Magic angle spinning

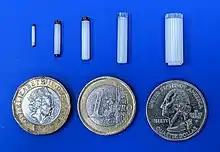
Bruker MAS rotors. From left to right: 1.3 mm (up to 67 kHz), 2.5 mm (up to 35 kHz), 3.2 mm (up to 24 kHz), 4 mm (up to 15 kHz), 7 mm (up to 7 kHz)

The spinning of the sample is achieved via an impulse air turbine mechanism, where the sample tube is lifted with a frictionless compressed gas bearing and spun with a gas drive. Sample tubes are hollow cylinders coming in a variety of outer diameters ranging from 0.70 to 7 mm, mounted with a turbine cap. The rotors are typically made from zirconium oxide, although other ceramic materials (silicon nitride) or polymers (poly(methyl methacrylate) (PMMA), polyoxymethylene (POM)) can be found. Removable caps close the ends of the sample tube. They are made from a range of materials typically Kel-F, Vespel, or zirconia and boron nitride for an extended temperature range.